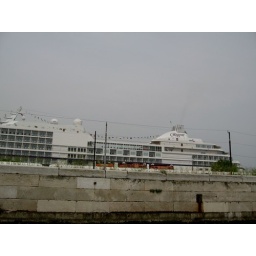
Our ship as we approach the Maritima from our water taxi in Venice.